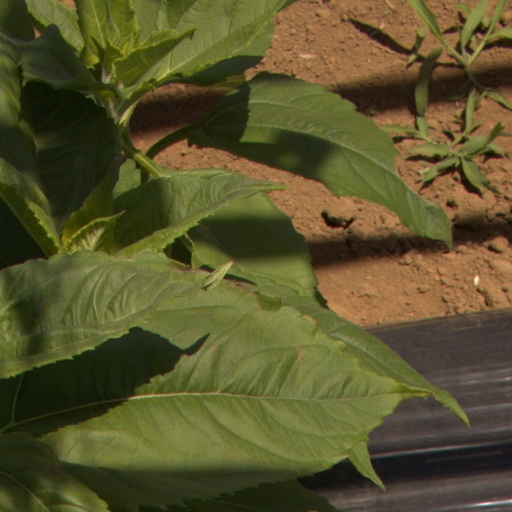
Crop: Jerusalem artichoke